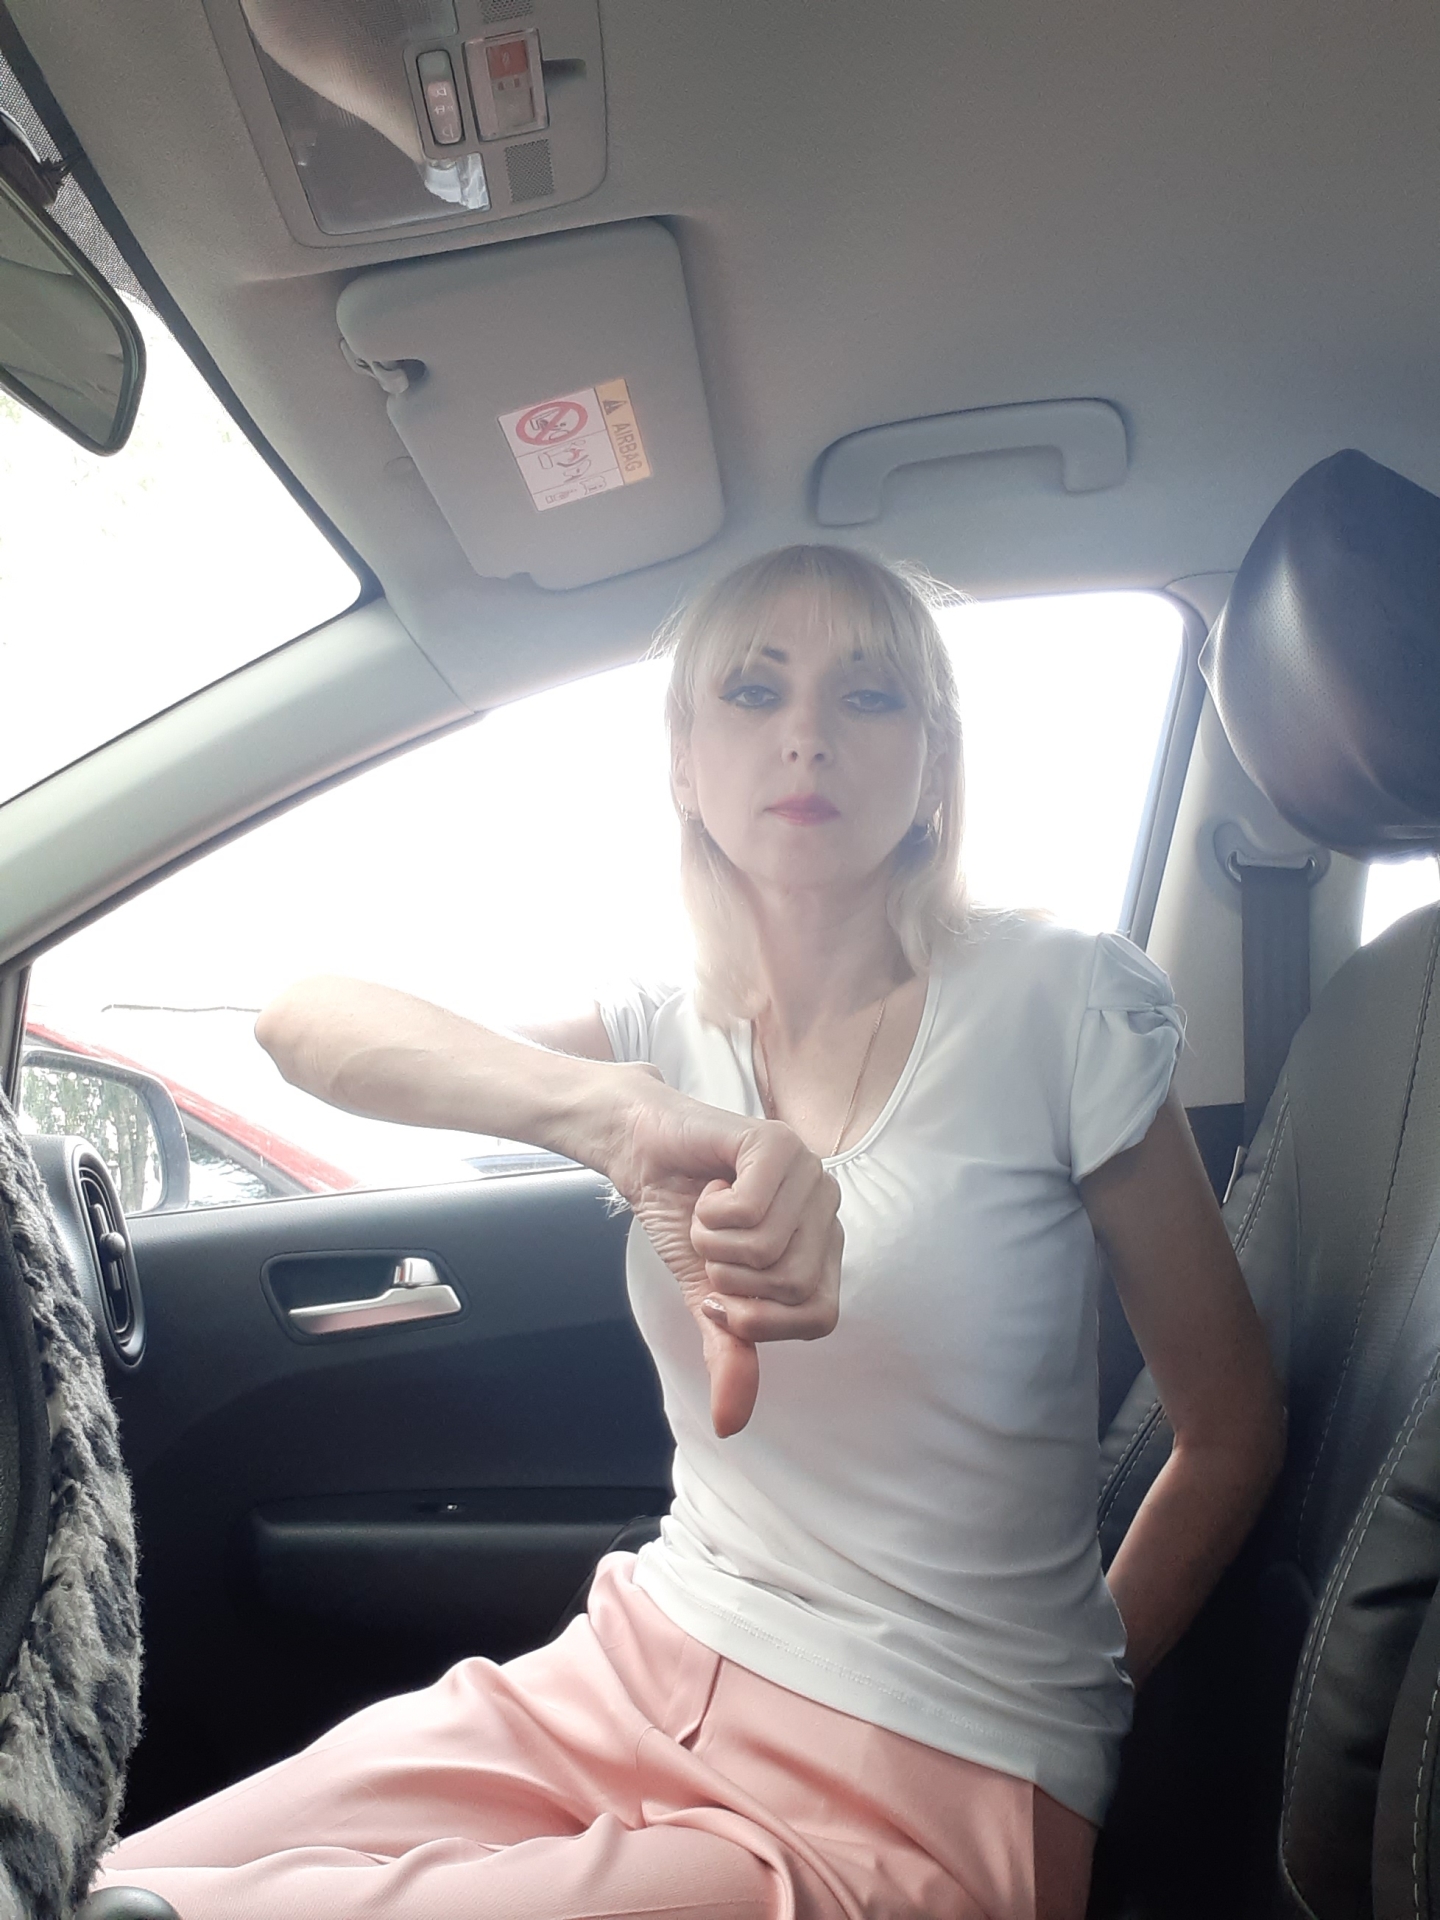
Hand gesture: dislike